Bor, Nizhny Novgorod Oblast

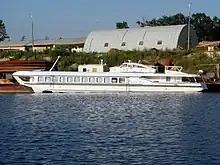
Raketa 69 in Bor

Local industries include shipbuilding (Nizhegorodskiy Teplokhod) and glass-making. The local glass plant, Bor Glass Works, has been manufacturing glass for the GAZ cars and trucks, as well as glassware for table use, since 1934.